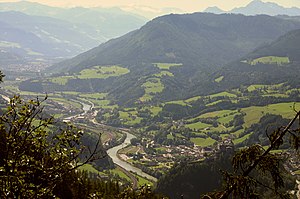
Salzach
Salzachdalen ved Werfen, i baggrunden ses bjergsområdet Hohe Tauern
Salzach er en flod elv som løber gennem Østrig og Tyskland, og er en af Inns bifloder, og den har en længde på 225 km.